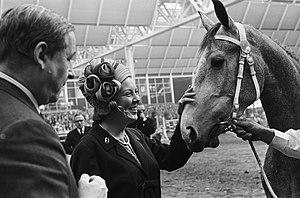
Le cheval aux Pays-Bas est essentiellement élevé pour les loisirs et les sports équestres du saut d'obstacles, du dressage et de l'attelage. Ce pays est connu pour être le berceau de la célèbre race du Frison, originaire de Frise. Il exporte un grand nombre de chevaux KWPN, destinés aux sports. Il dispose aussi d'une filière bouchère bien développée.